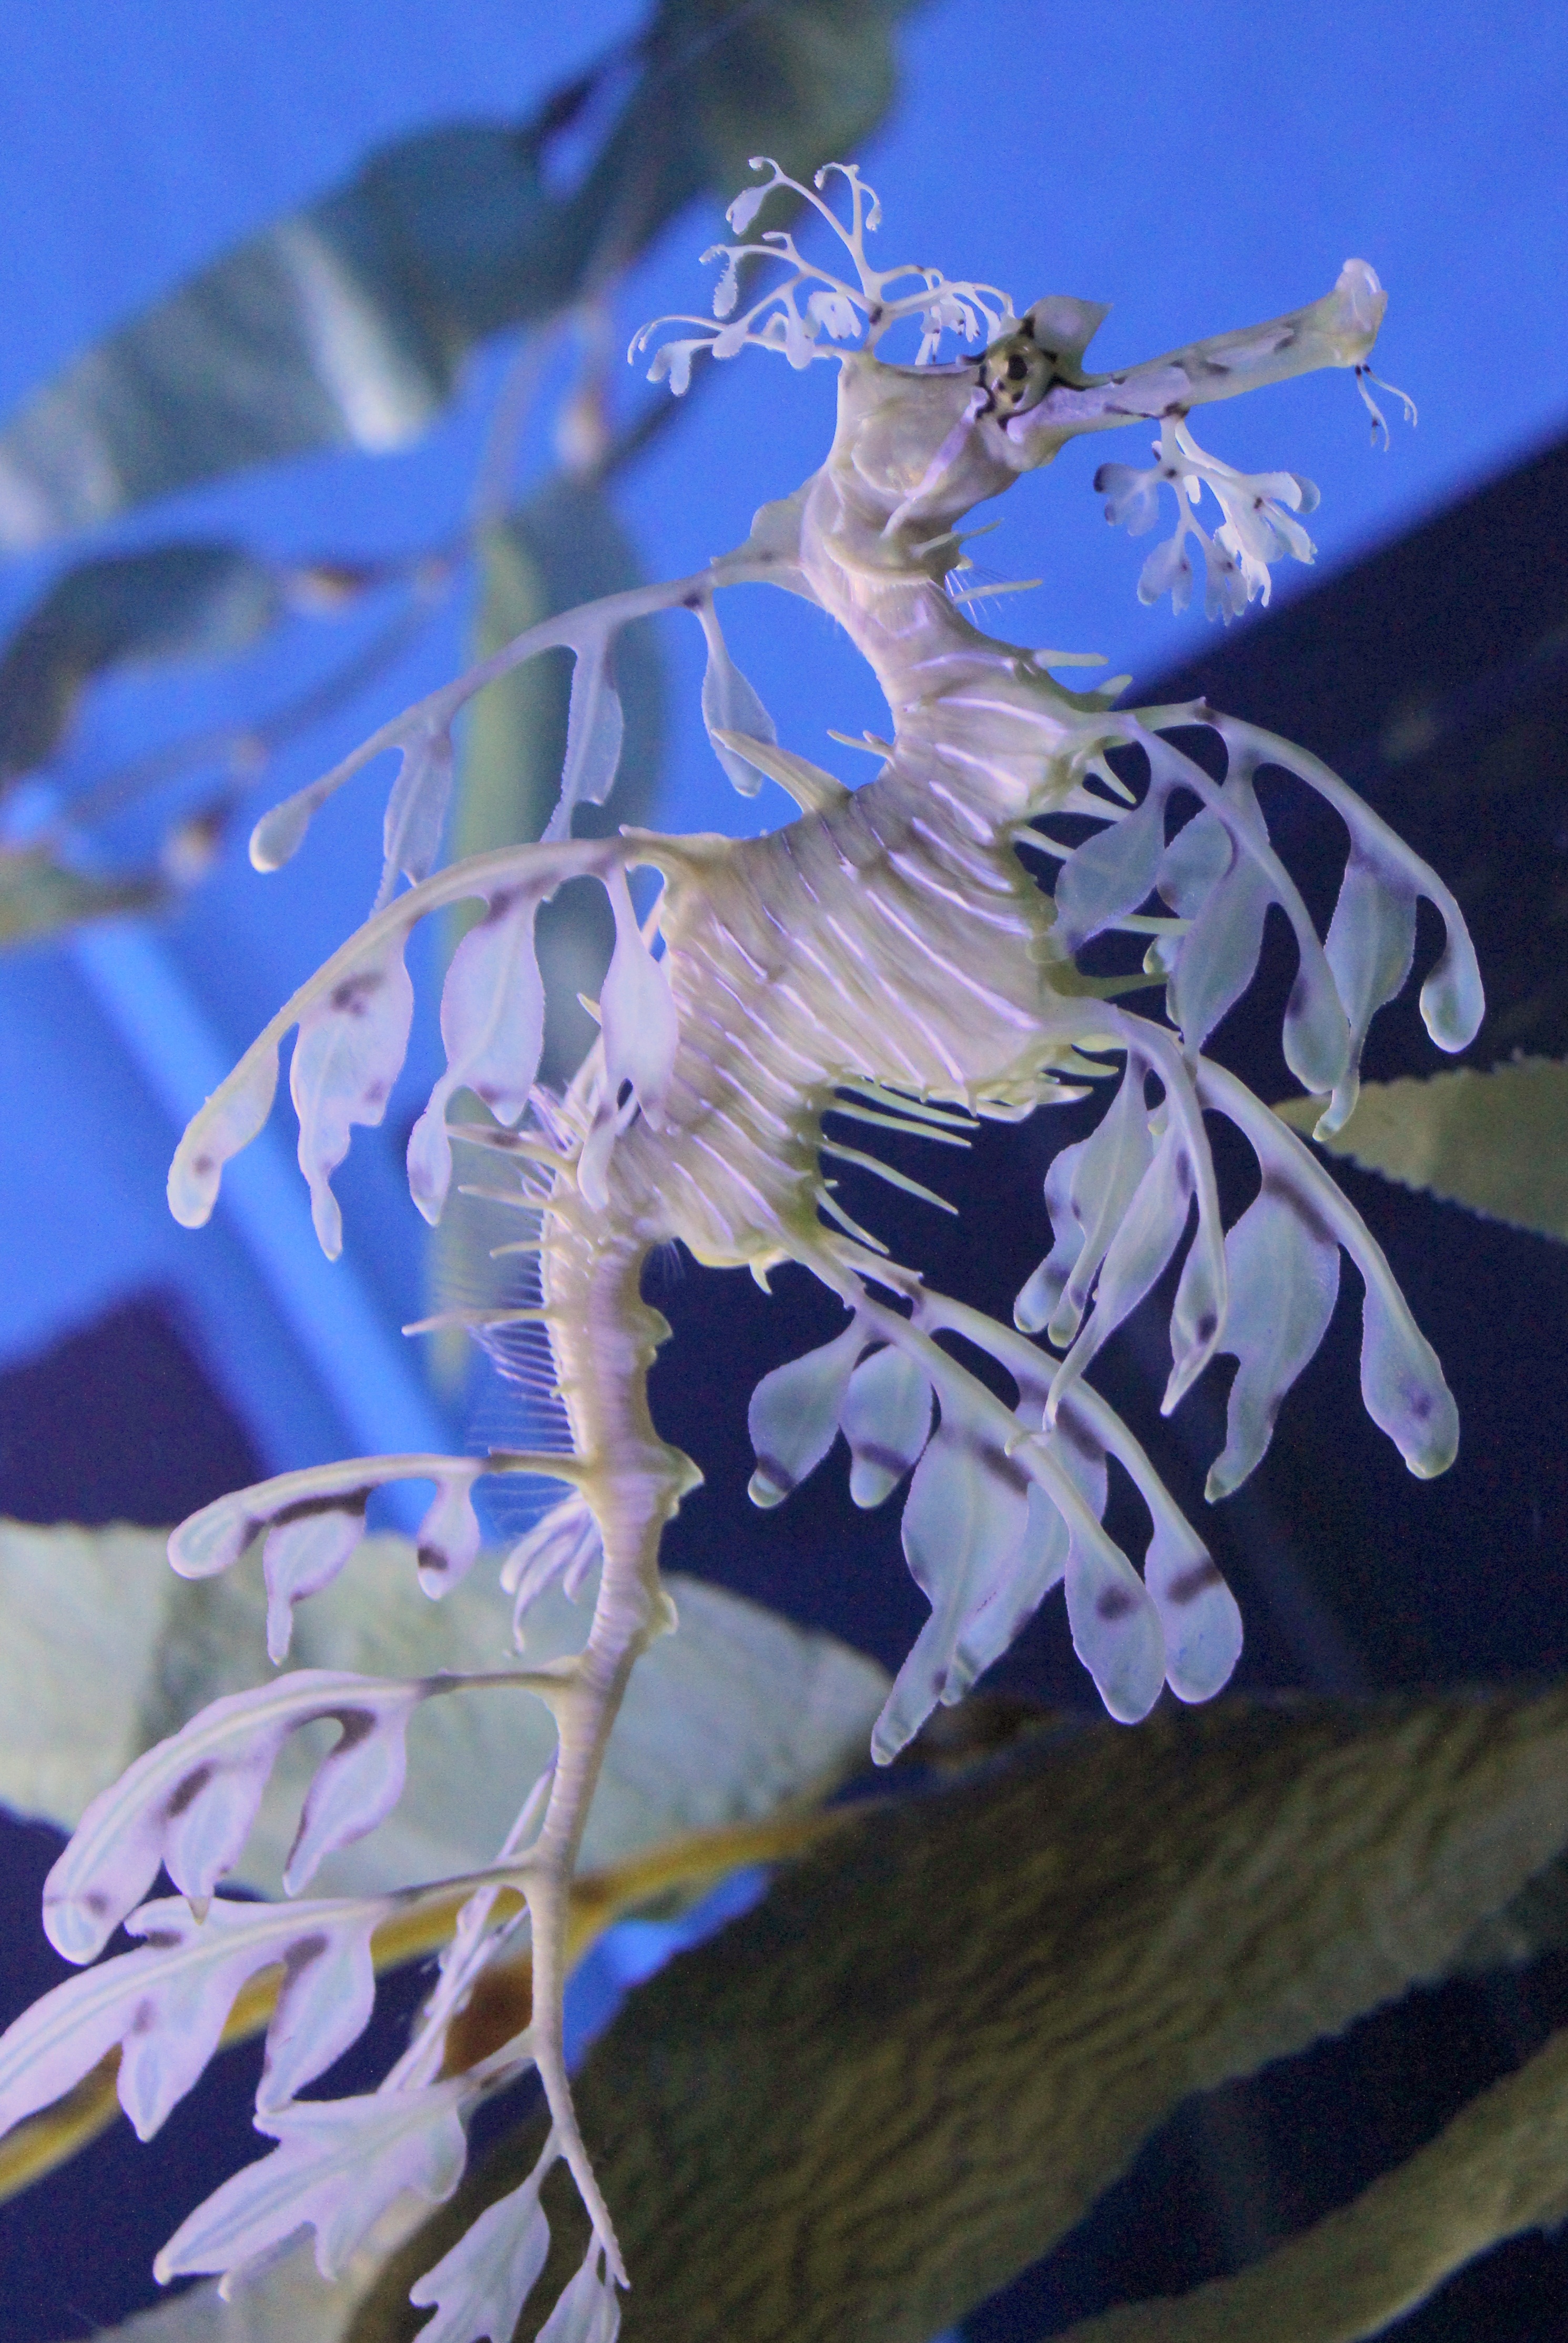
branch, plant, flower, biology, botany, blue, fish, flora, seahorse, marine biology, syngnathiformes